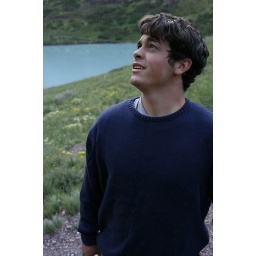
The color of the water is truly accurate - the bluest water in the world perhaps. Cracker lake in Glacier National Park - Montana.